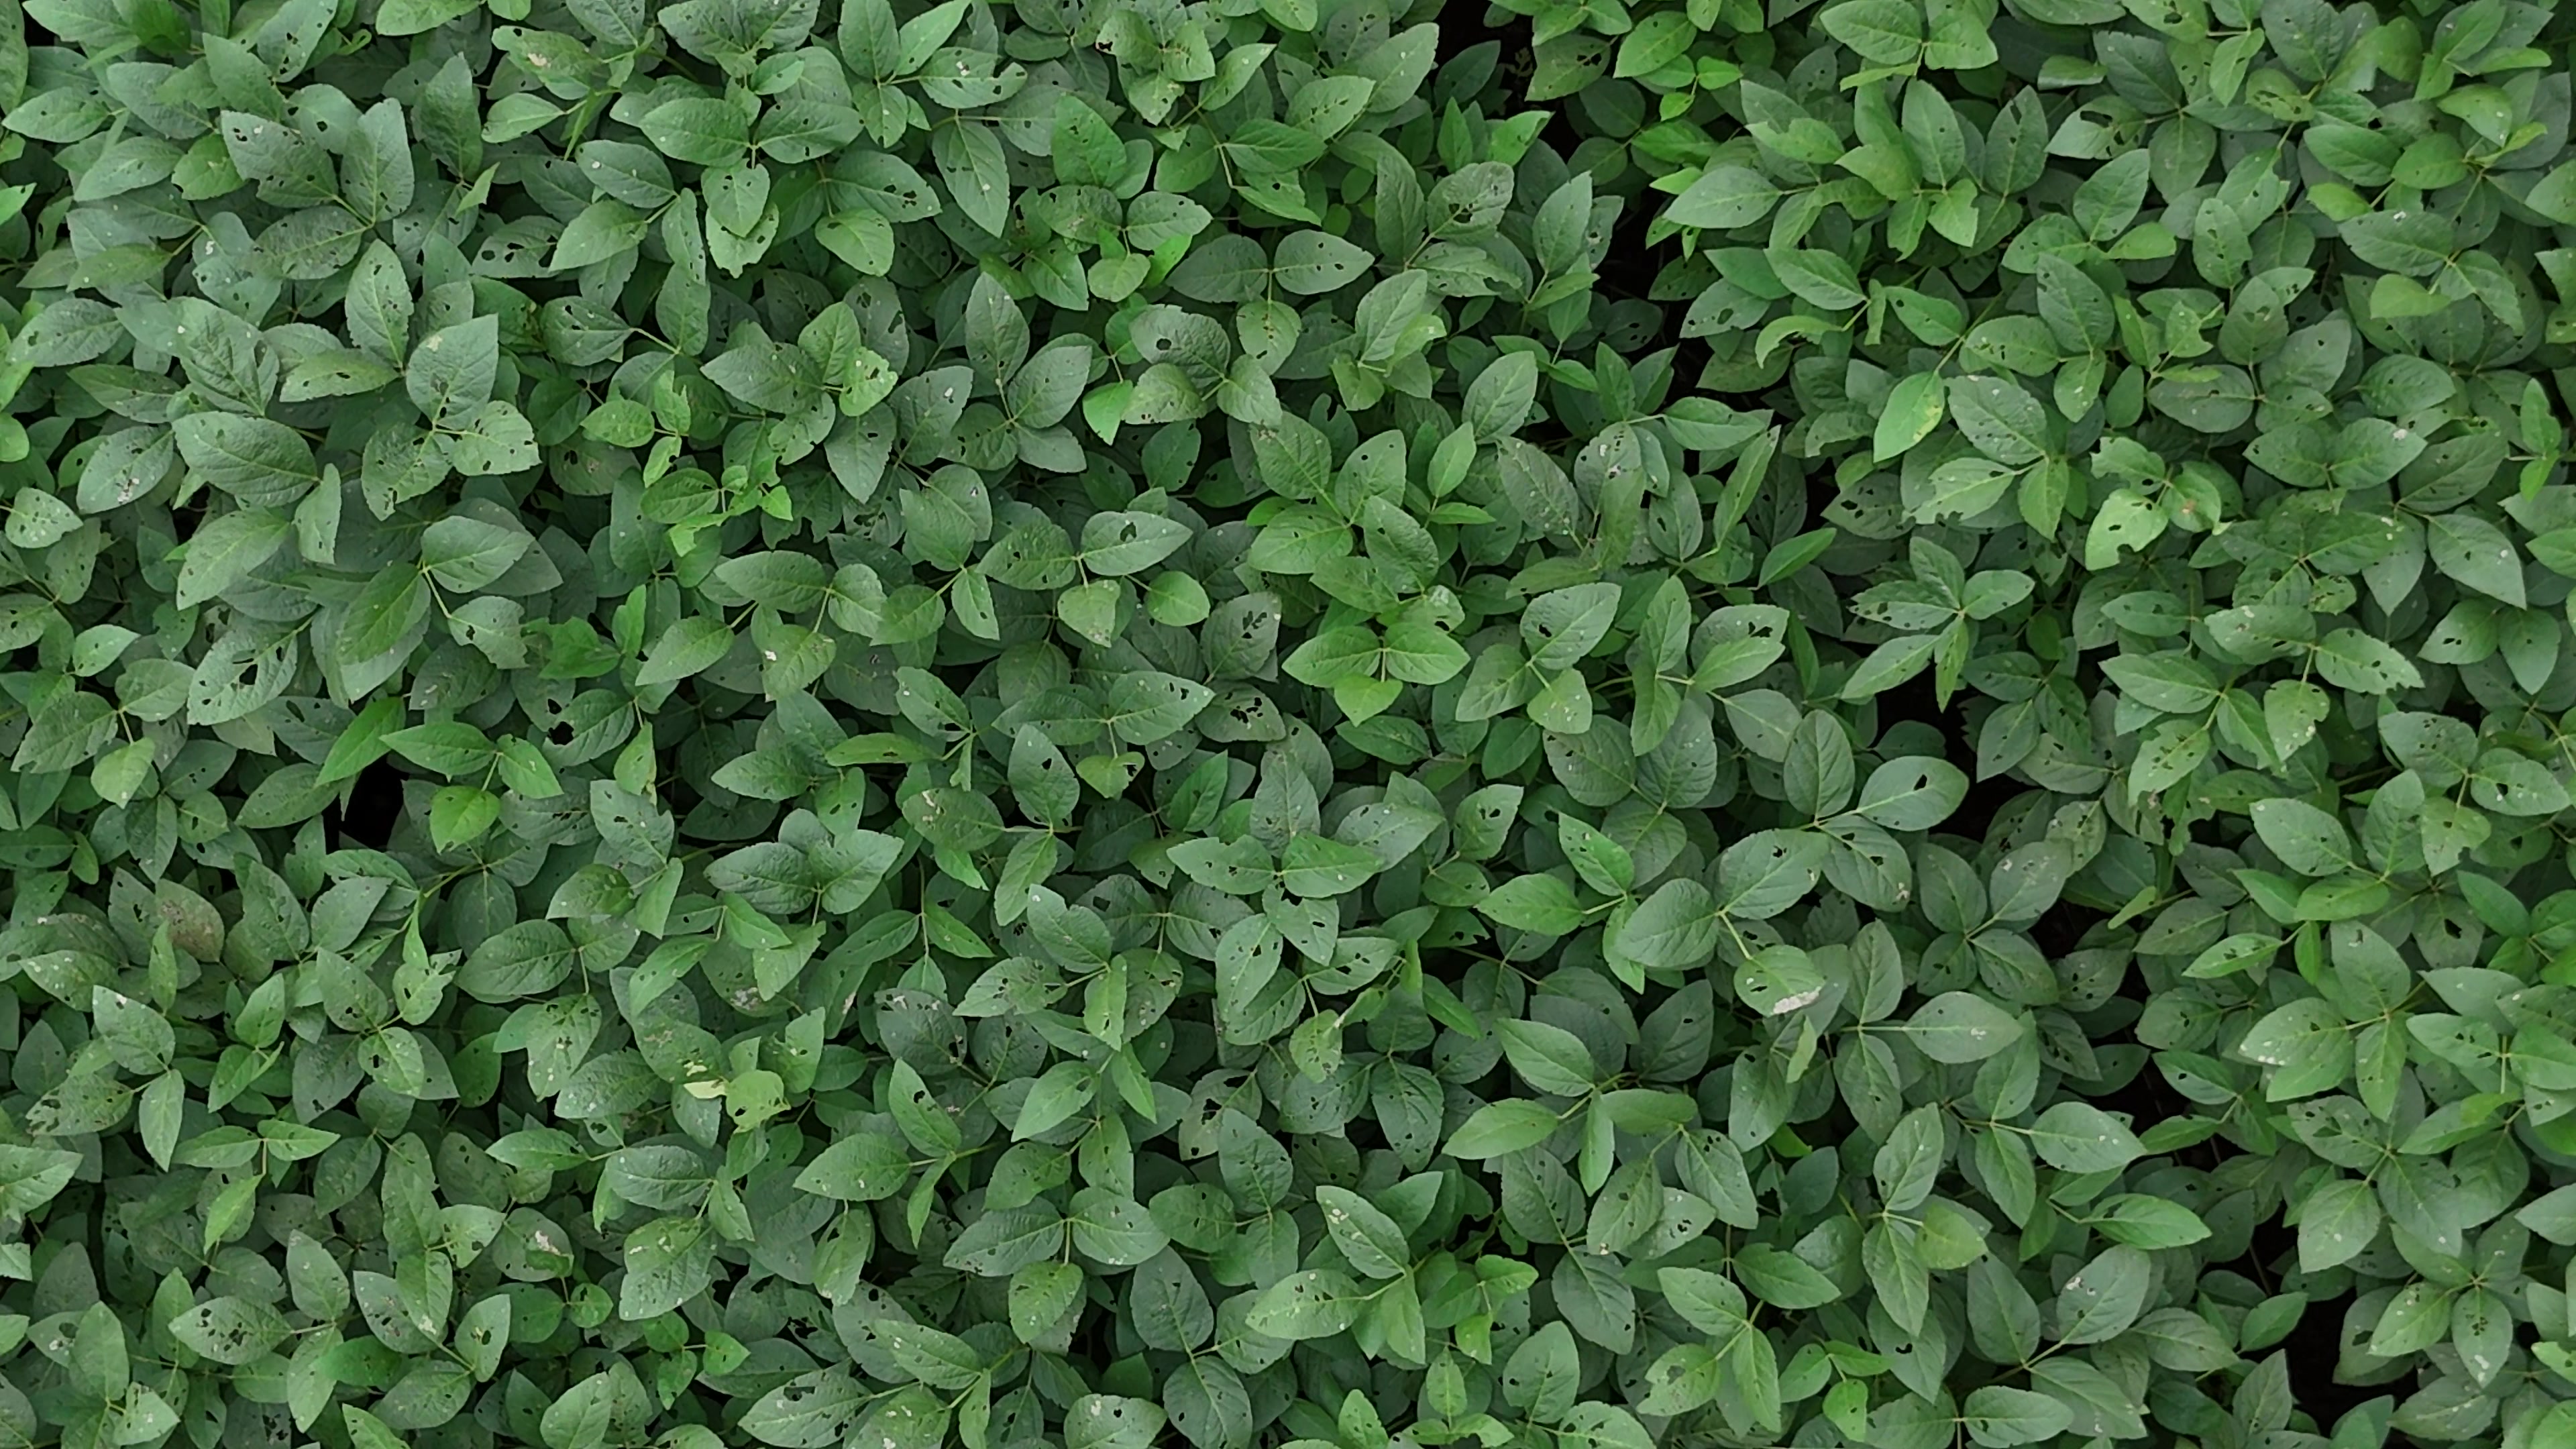
Label: Semilooper_Pest